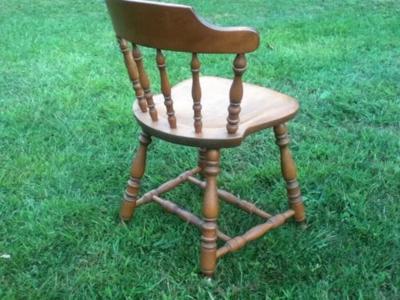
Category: chair